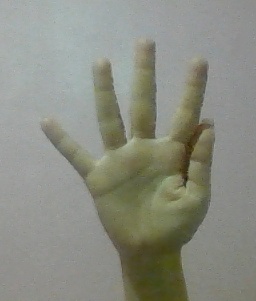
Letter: sheen